Stewart B. McKinney National Wildlife Refuge

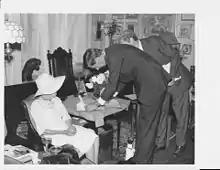
Assistant Secretary of the Interior Nathanial Reed accepts the donation of Salt Meadow (now part of McKinney National Wildlife Refuge) from Esther Lape, 1972

Salt Meadow was the country house of Elizabeth Fisher Read and Esther Lape. In 1972, after the death of Read, Lape donated over of land in Westbrook, Connecticut, to the United States Fish and Wildlife Service. This donation became Salt Meadow National Wildlife Refuge. As neighbors donated or sold adjacent property to the US Fish and Wildlife Service, Salt Meadow grew to be a refuge.